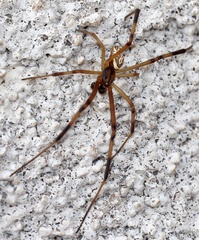
Species: Lactrodectus_hesperus